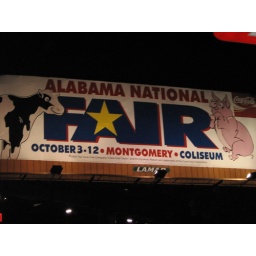
Yup... I was in Alabama... home of scary stoned cartoon cows and fat hyper dancing pigs...